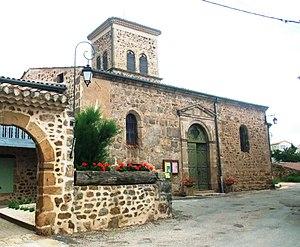
Saint-Clair (Ardèche) église façade sud
L'église Saint-Clair est érigée dans la commune de Saint-Clair, département de l'Ardèche en région Auvergne-Rhône-Alpes. L'édifice est situé au centre du village.
Saint-Clair est une commune française, située dans le département de l'Ardèche en région Auvergne-Rhône-Alpes, à 5 km au nord de la ville d'Annonay.